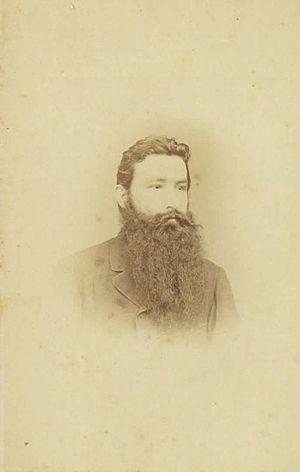
Ivan Standl, né le 27 octobre 1832 à Prague et mort le 30 août 1897 à Zagreb, fut l'un des premiers photographes professionnels de Zagreb, connu notamment pour son travail documentaire. Il est l'auteur du premier photobook croate, publié en 1870 et intitulé Fotografijske slike iz Dalmacije, Hrvatske i Slavonije.